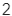
Number: 2